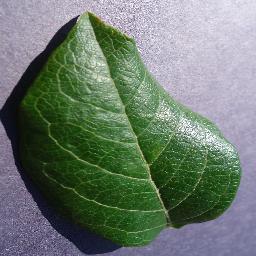
Label: Blueberry___healthy